History of Asian art

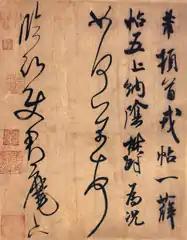
"On Calligraphy" by Mi Fu, Song dynasty

Chinese art (Chinese: 中國藝術/中国艺术) has varied throughout its ancient history, divided into periods by the ruling dynasties of China and changing technology. Different forms of art have been influenced by great philosophers, teachers, religious figures, and even political leaders. Chinese art encompasses fine arts, folk arts, and performance arts. Chinese art is art, whether modern or ancient, that originated from or is practiced in China or by Chinese artists or performers.